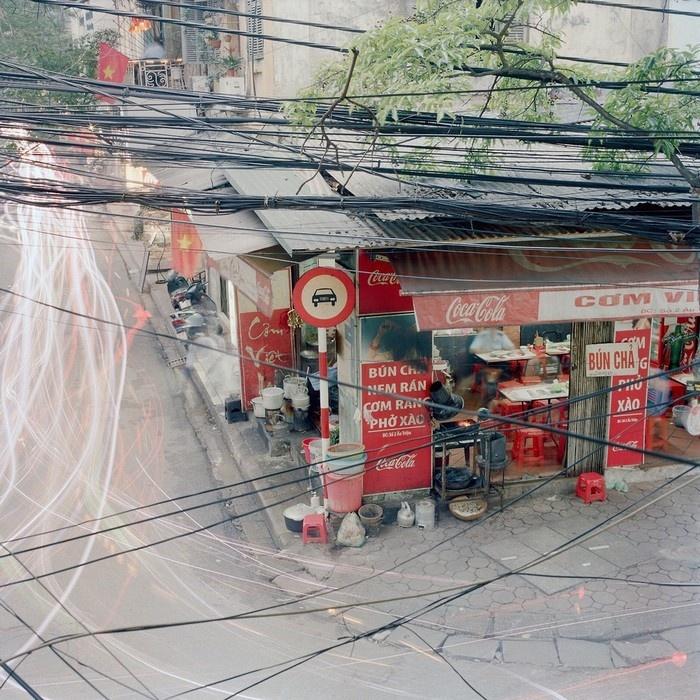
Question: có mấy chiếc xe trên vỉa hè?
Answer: có hai chiếc xe trên vỉa hè